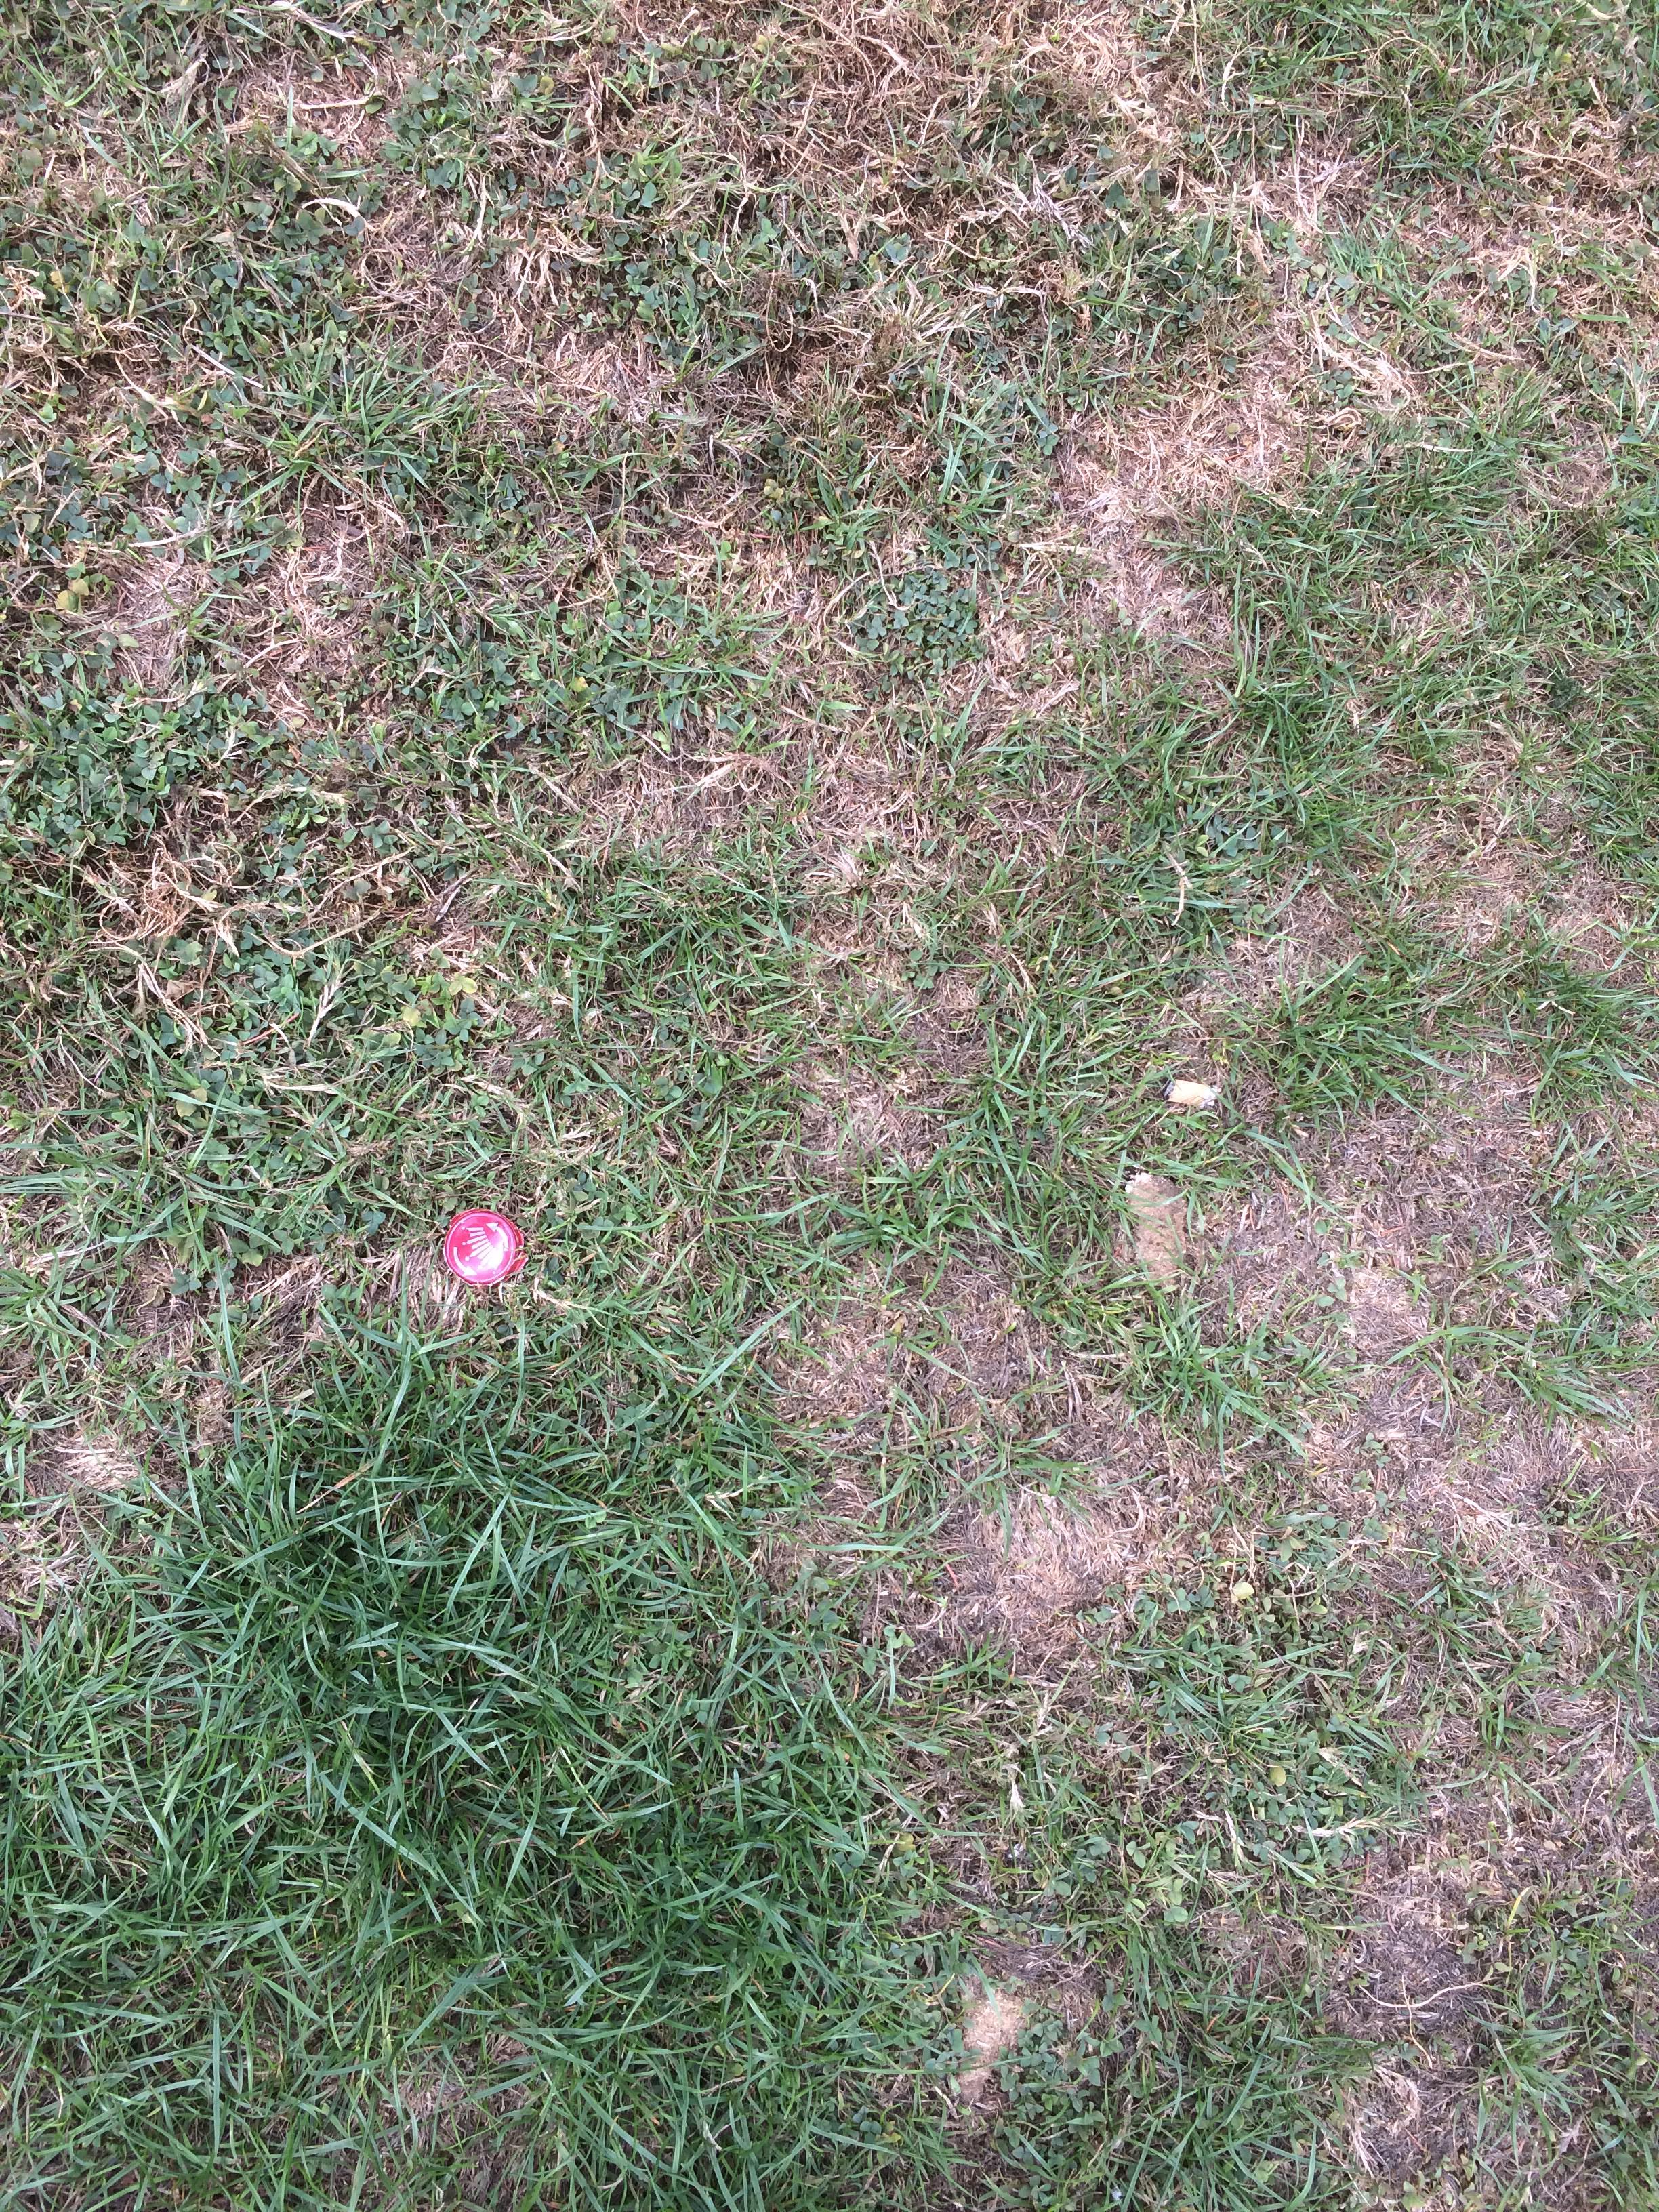
Object: Metal bottle cap (Bottle cap)